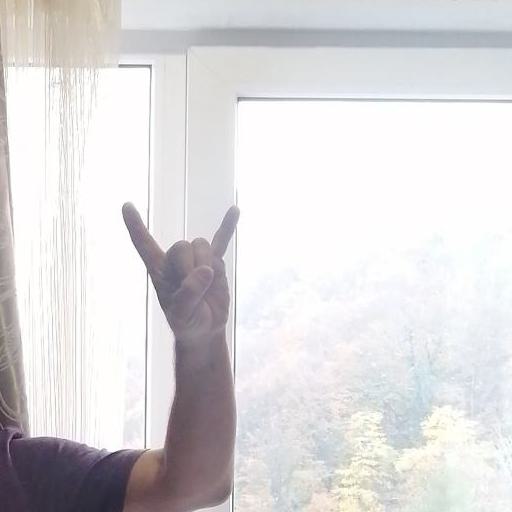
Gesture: rock